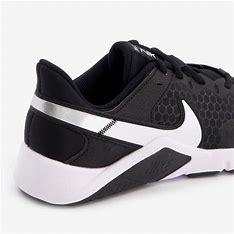
Brand: Nike
Model: Legend Essential 2